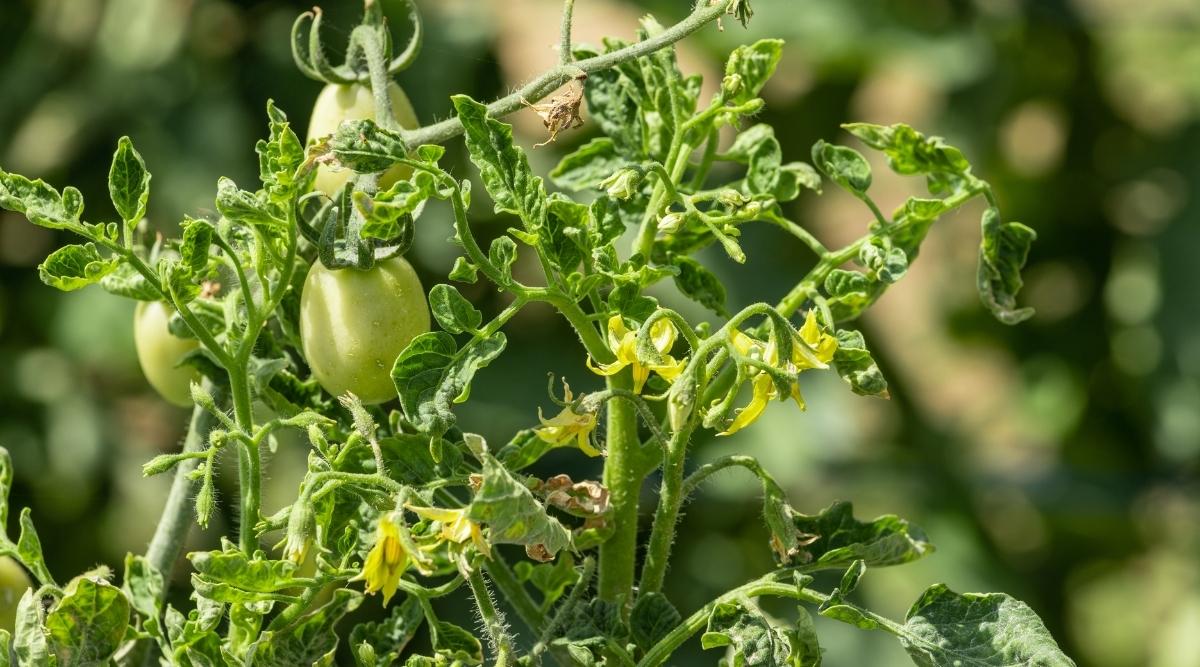
Plant: Tomato
Disease: tomato yellow leaf curl virus